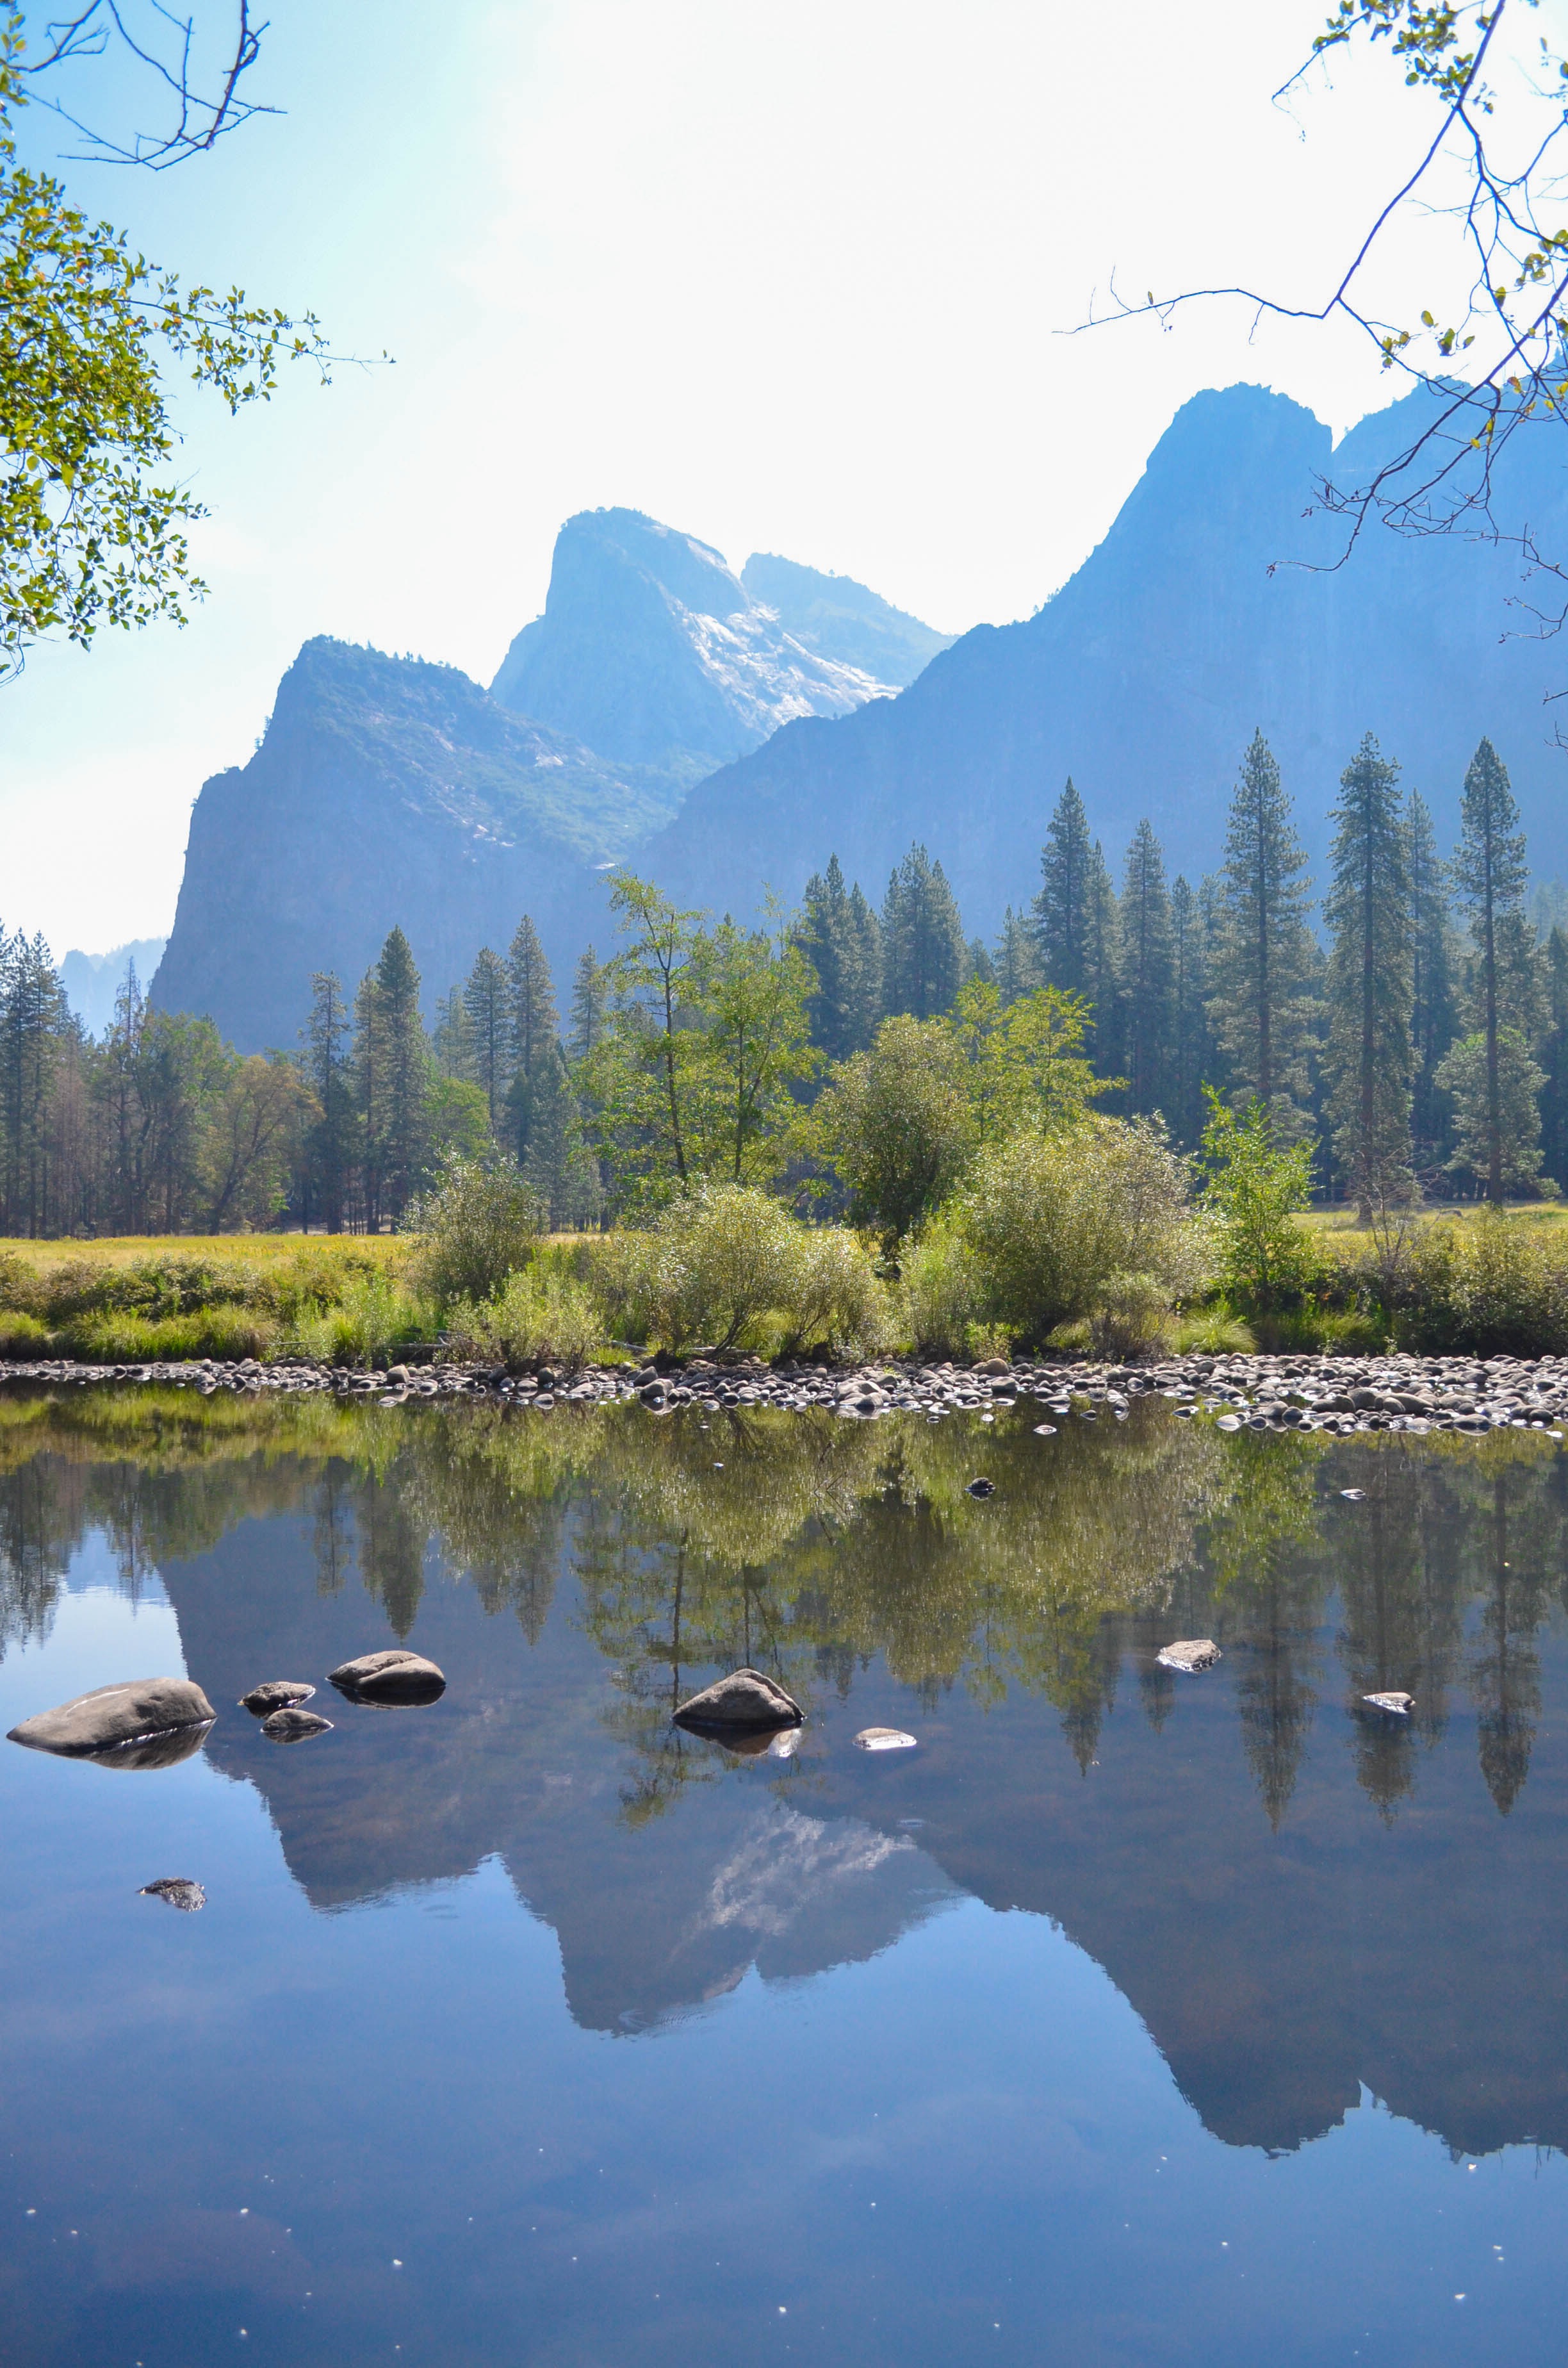
tree, water, nature, wilderness, mountain, lake, river, mountain range, pond, reflection, reservoir, body of water, loch, atmospheric phenomenon, mountainous landforms